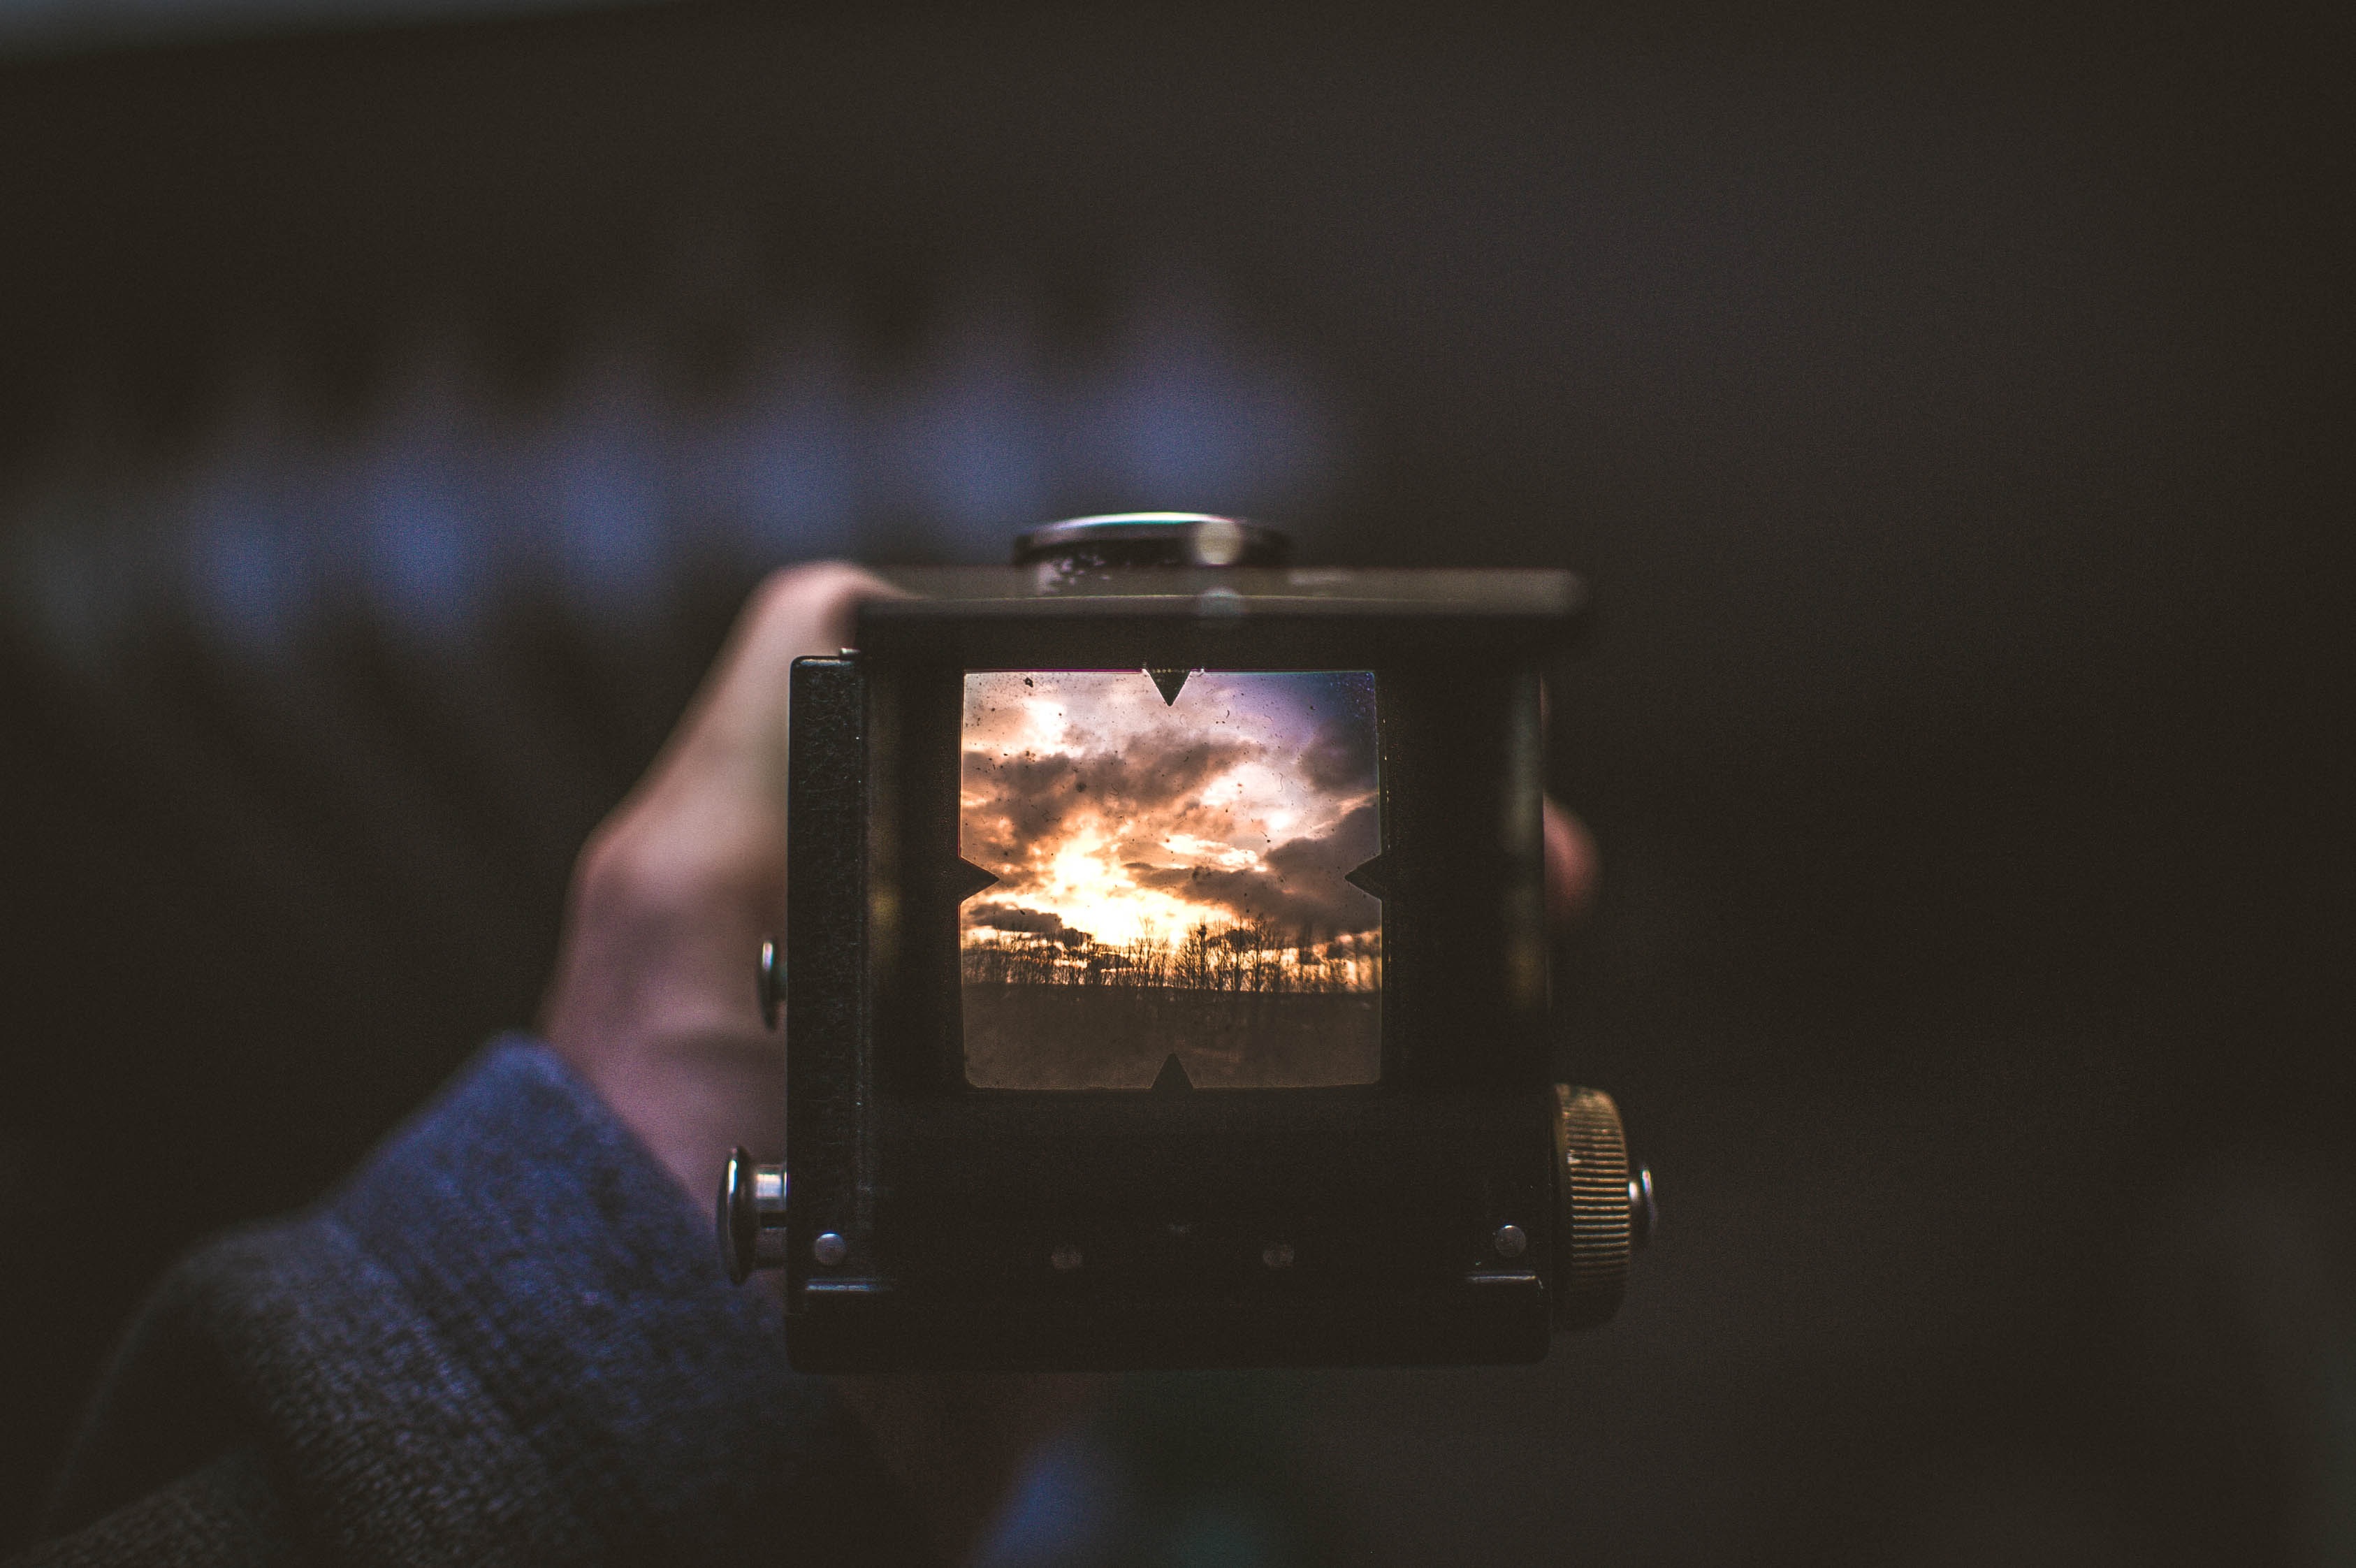
hand, light, white, camera, vintage, old, color, macro, gadget, darkness, black, lighting, electronics, image, screenshot, computer wallpaper